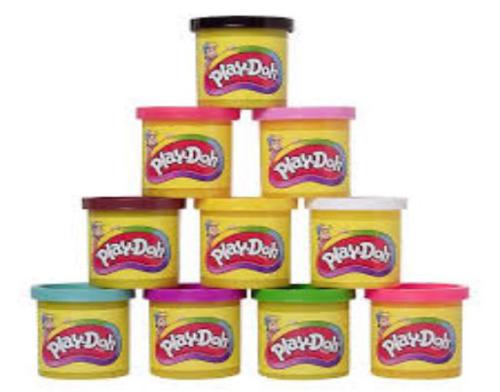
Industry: Leisure